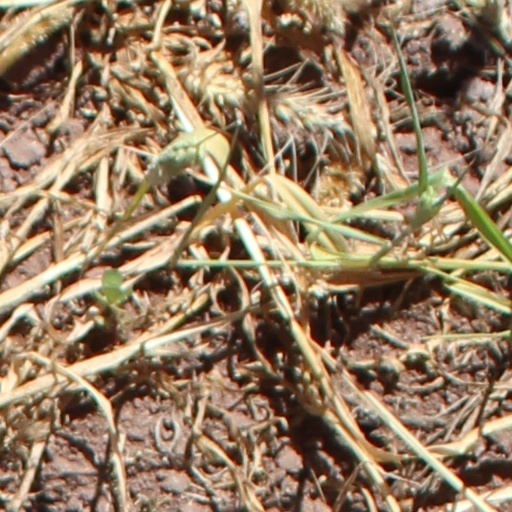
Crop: wheat